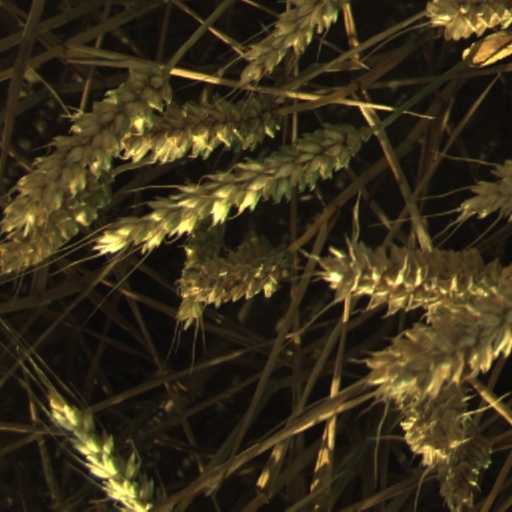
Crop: wheat